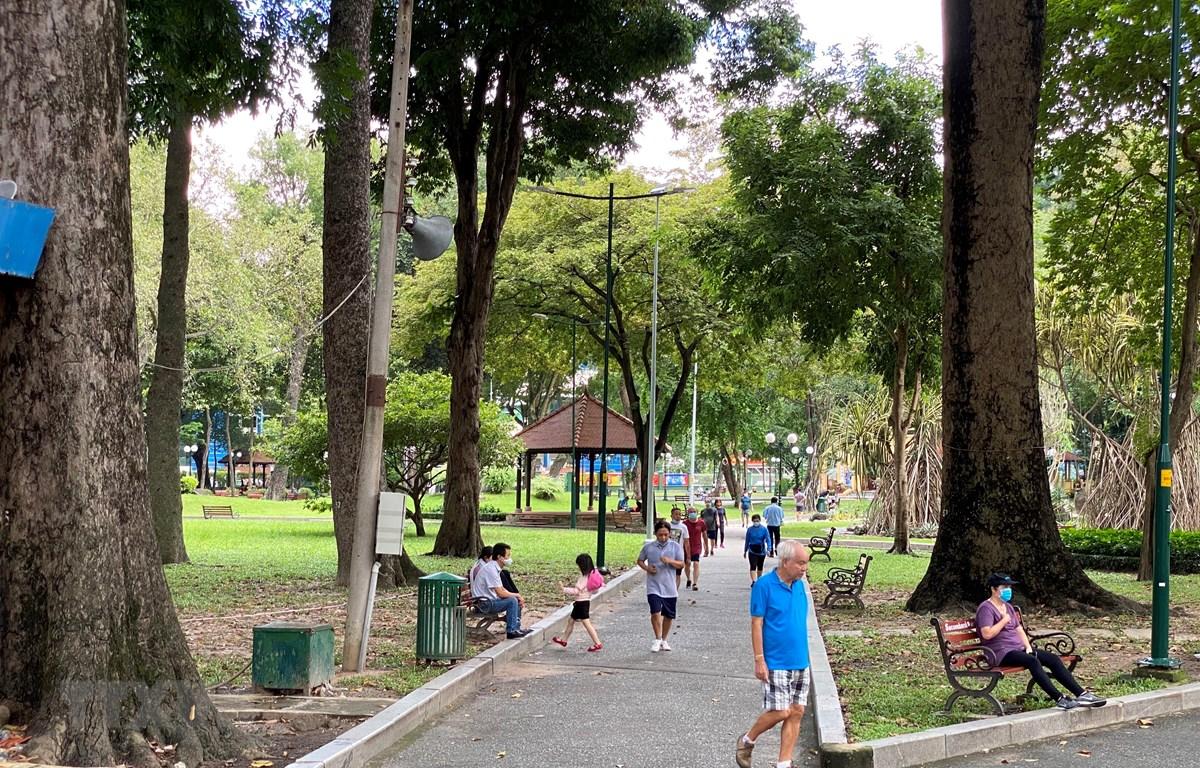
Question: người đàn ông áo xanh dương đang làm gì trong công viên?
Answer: đi bộ thể dục